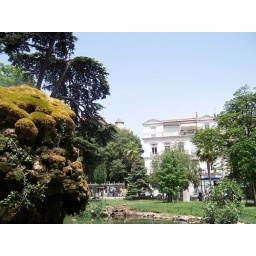
A fountain on the left and a building behind a scene in a park across the street from the Montpellier Train Station in France.